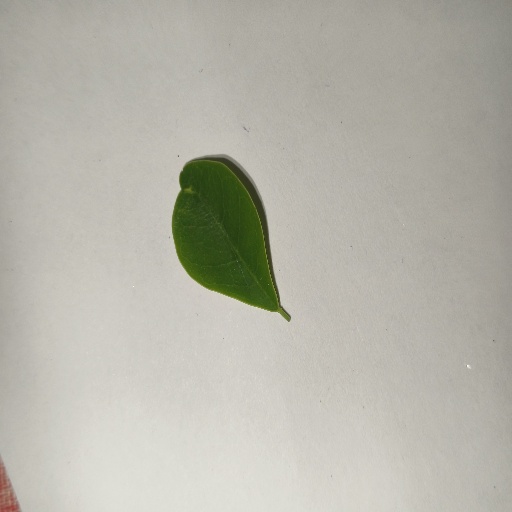
Species: Sojina
Leaf condition: Healthy Leaf